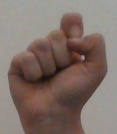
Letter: fa